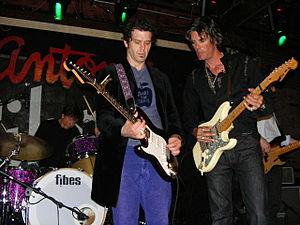
Charles Wayne Sexton est un guitariste américain, chanteur et compositeur, surtout connu comme le guitariste du groupe accompagnant Bob Dylan entre 1999 et 2002, puis à nouveau depuis 2010. Son style musical est varié. Il a été associé à des artistes de blues, folk, rock et punk. En 1991, il écrit également le titre Tennessee Plates pour le film de Ridley Scott Thelma & Louise.